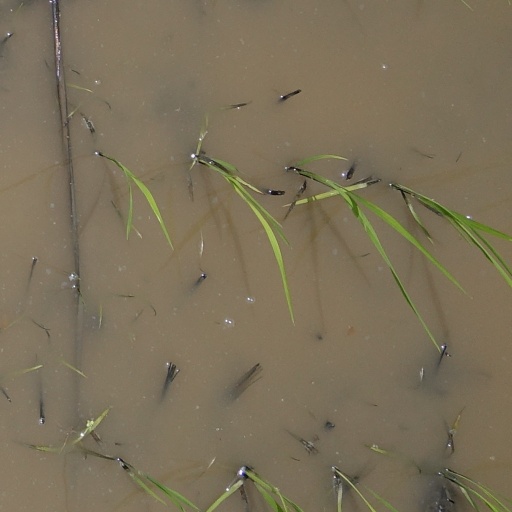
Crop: rice